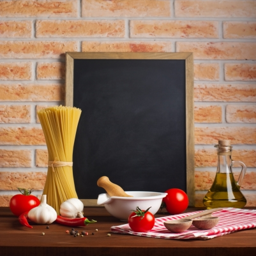
tomatoes , spaghetti and garlic on a table in the kitchen